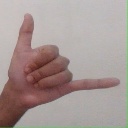
अक्षर: द